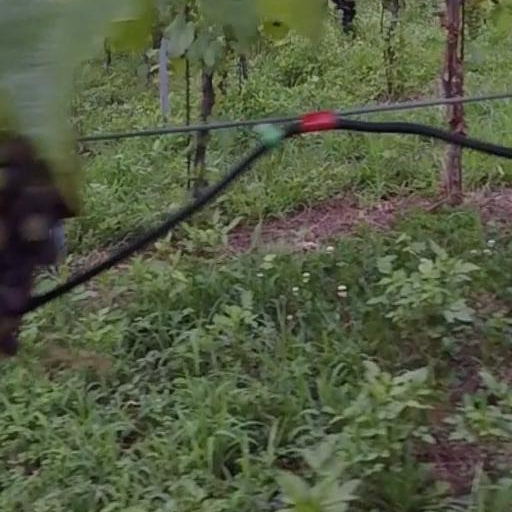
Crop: grape